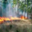
Label: forest